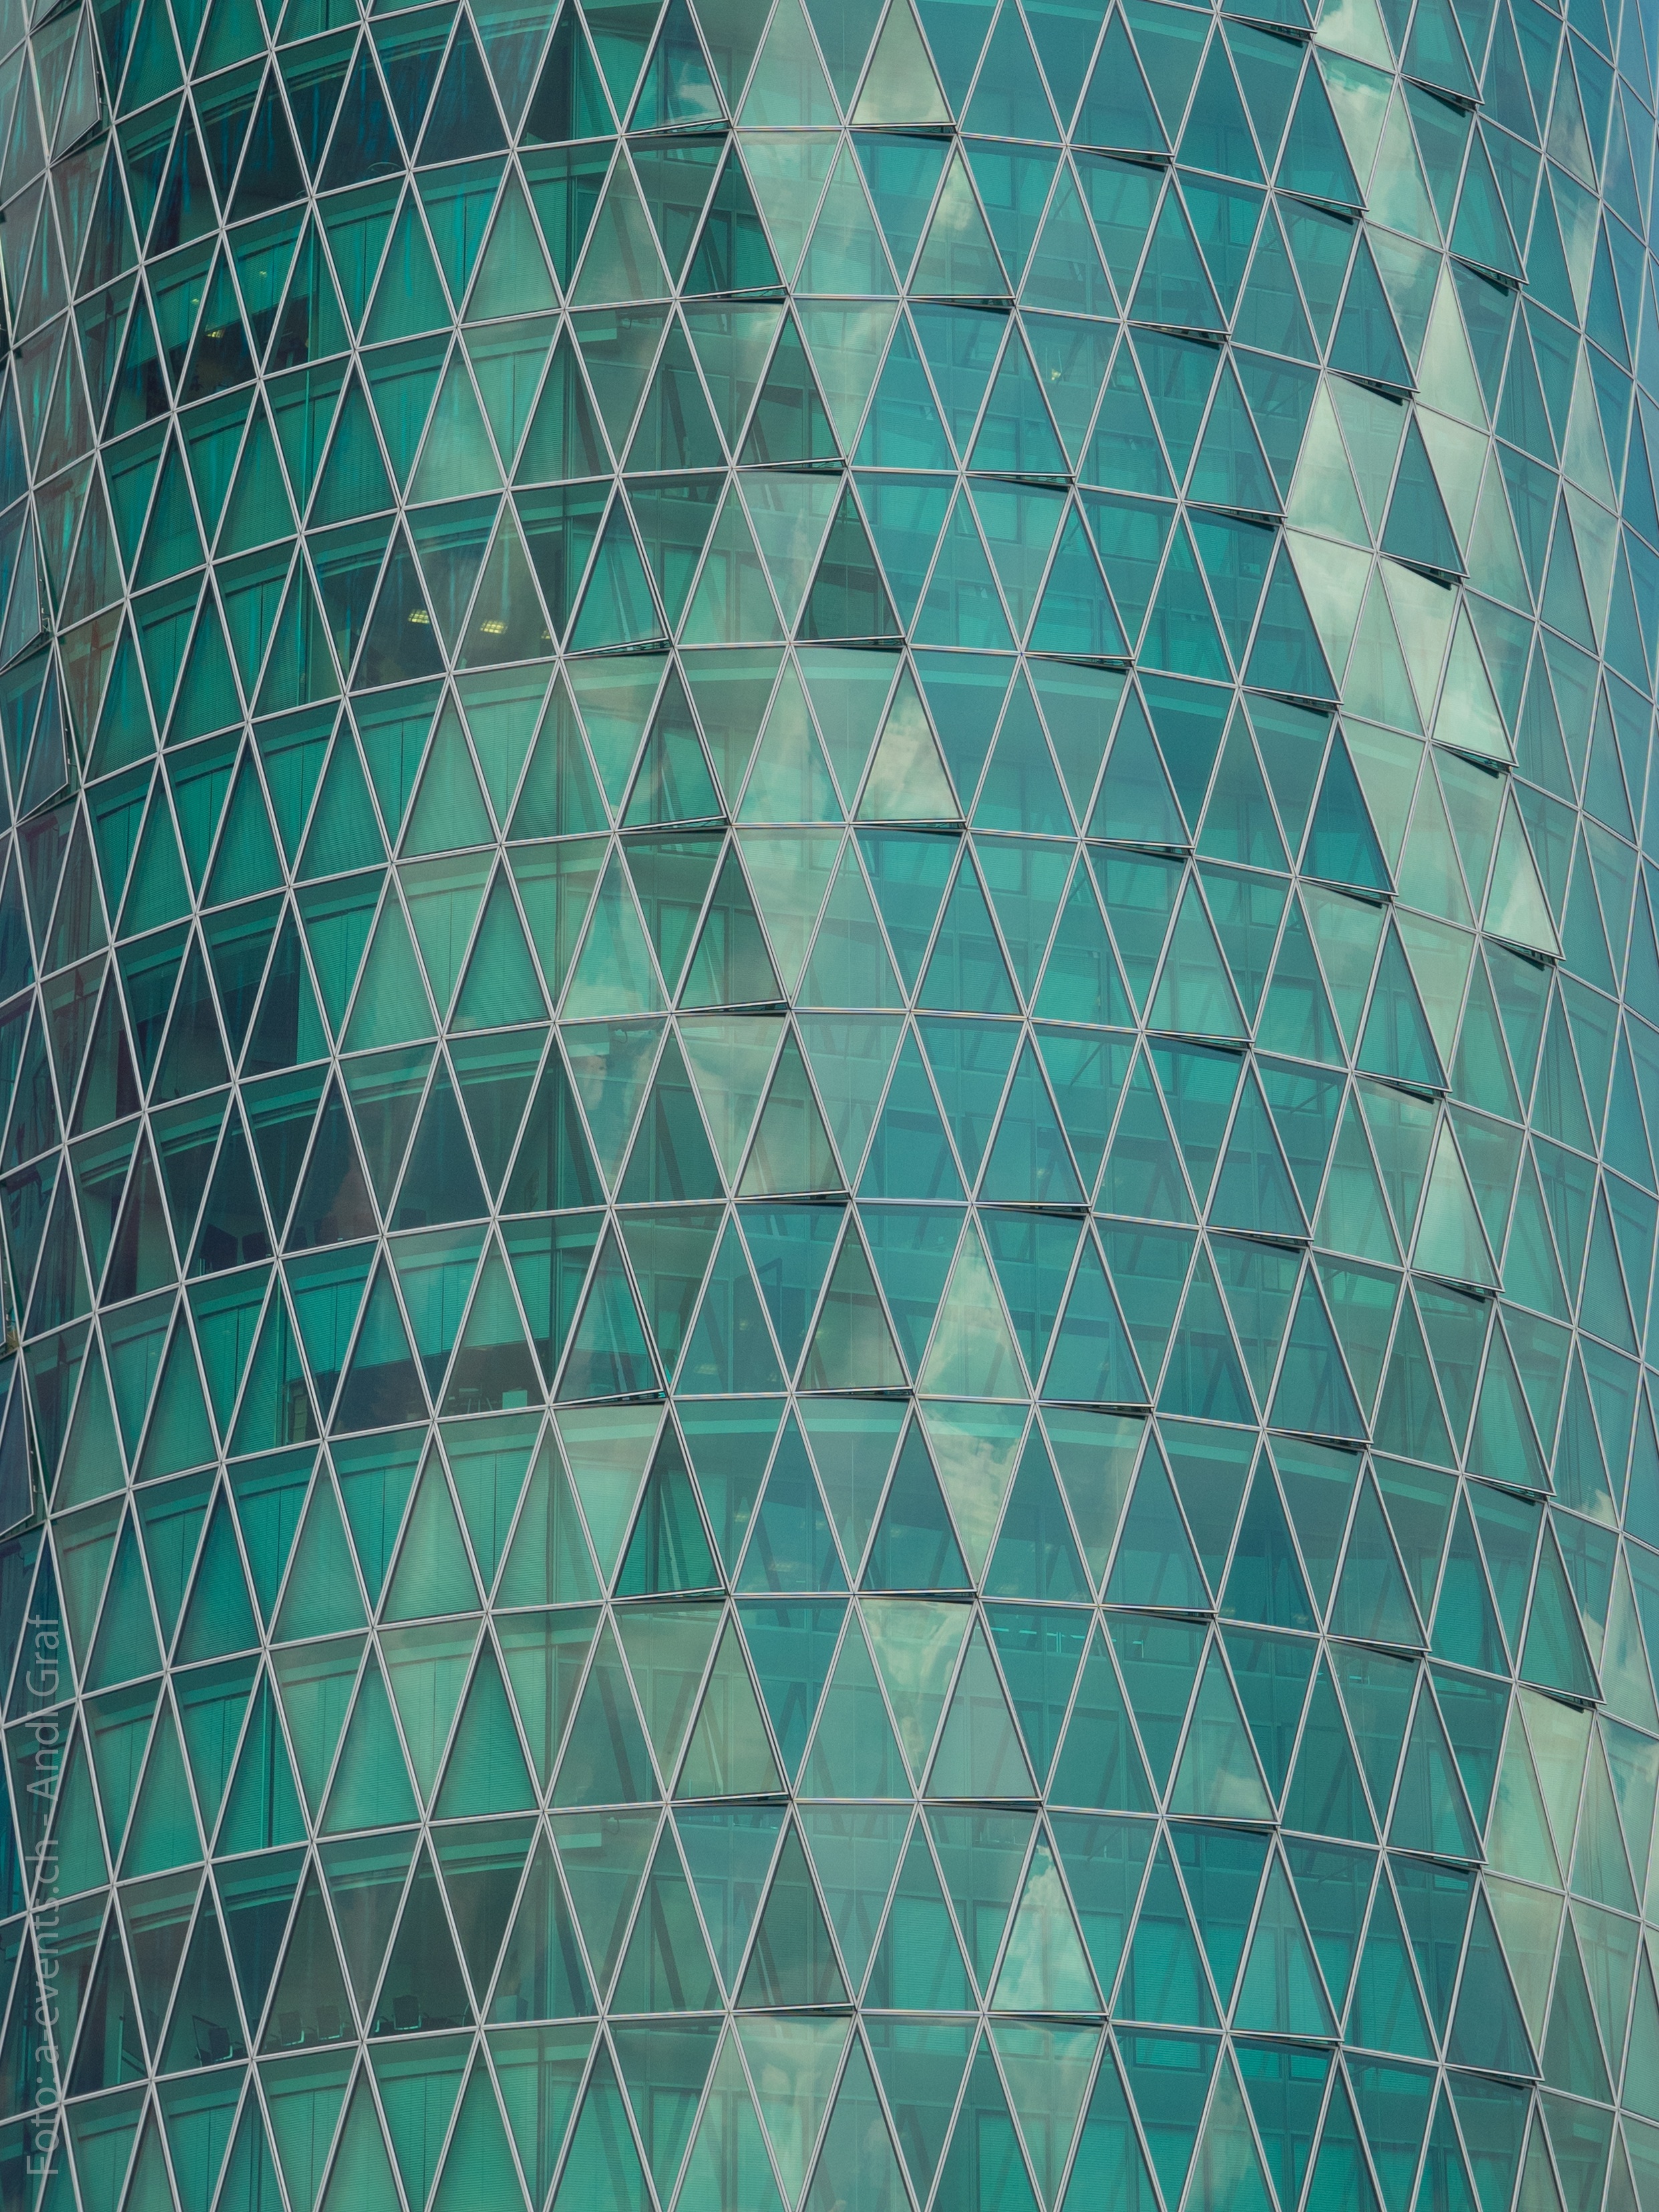
architecture, texture, floor, window, building, home, cityscape, pattern, line, green, facade, tile, blue, office building, circle, art, design, triangle, net, symmetry, germany, shape, frankfurt, mirroring, flooring, art most construction